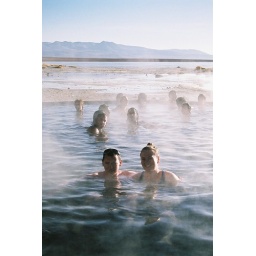
The ground around this was frozen, but the water was a luscious 32 degrees. Not a bad start to the day.